Flag of Romania

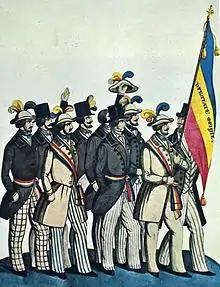
Early 1848 tricolor inscribed ""Dreptate, Frăție"": watercolor by C. Petrescu

The first documented use of a tricolour took place in Wallachia in 1834, when the reforming "domnitor" Alexandru II Ghica submitted naval and military flag designs for the approval of Sultan Mahmud II. Included among them was a "flag with a red, blue and yellow face, also having stars and a bird's head in the middle". Soon, the order of colors was changed, with yellow appearing in the center.